Mark Wegner

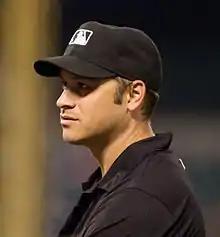
Wegner in 2012

Mark Patrick Wegner (born March 4, 1972) is an American Major League Baseball umpire. He worked in the National League from 1998 to 1999, and throughout both major leagues since 2000. He was promoted to Crew Chief for the 2018 MLB season when Dale Scott retired after the 2017 MLB season.